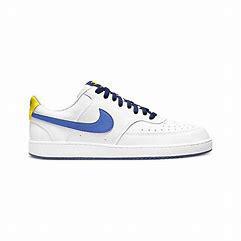
Brand: Nike
Model: Court Vision Next Nature